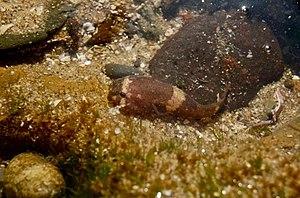
Gobiesocidae est une famille de poissons contenant de nombreux genres et espèces.